Callas Forever

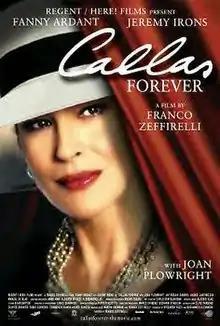
Poster for the US release

Callas Forever is a 2002 biographical film directed by Franco Zeffirelli, who co-wrote the screenplay with Martin Sherman. It is an homage to Zeffirelli's friend, internationally acclaimed opera diva Maria Callas, whom he directed on stage in "Norma", "La traviata", and "Tosca". It was his last film before his death in 2019.